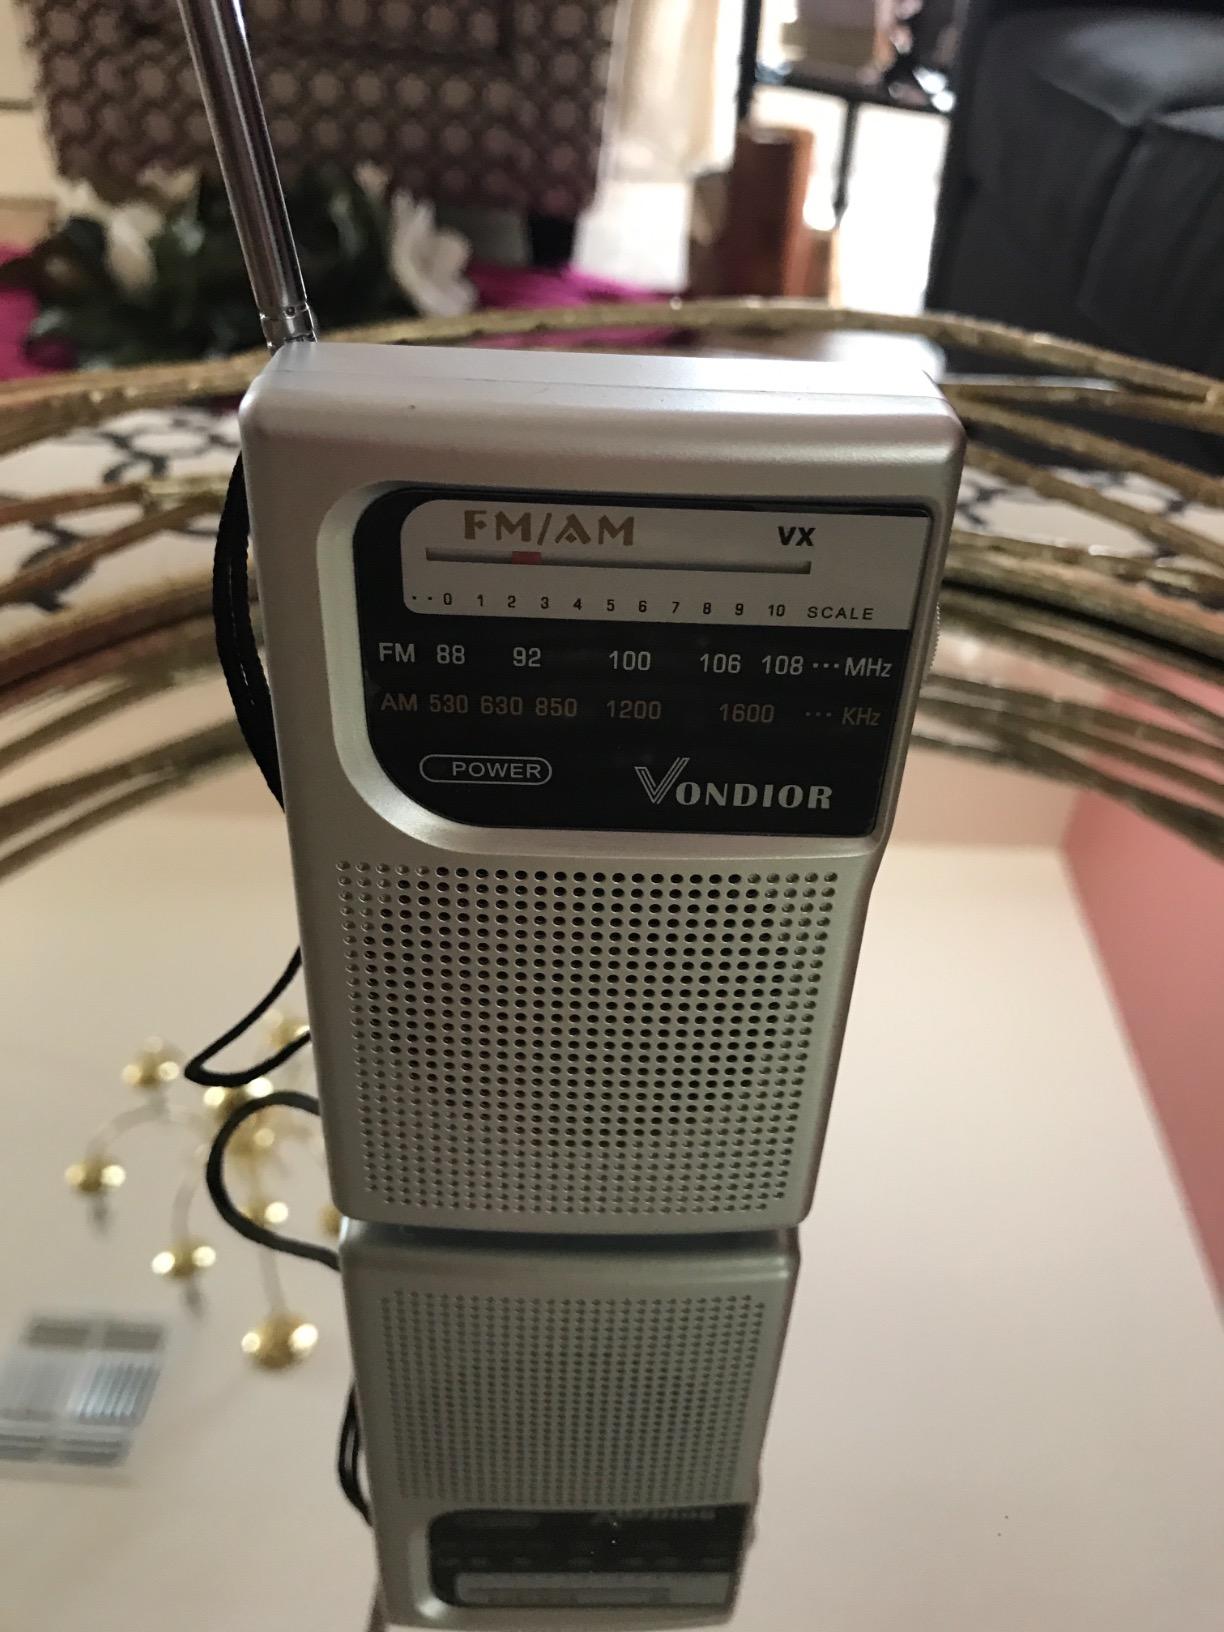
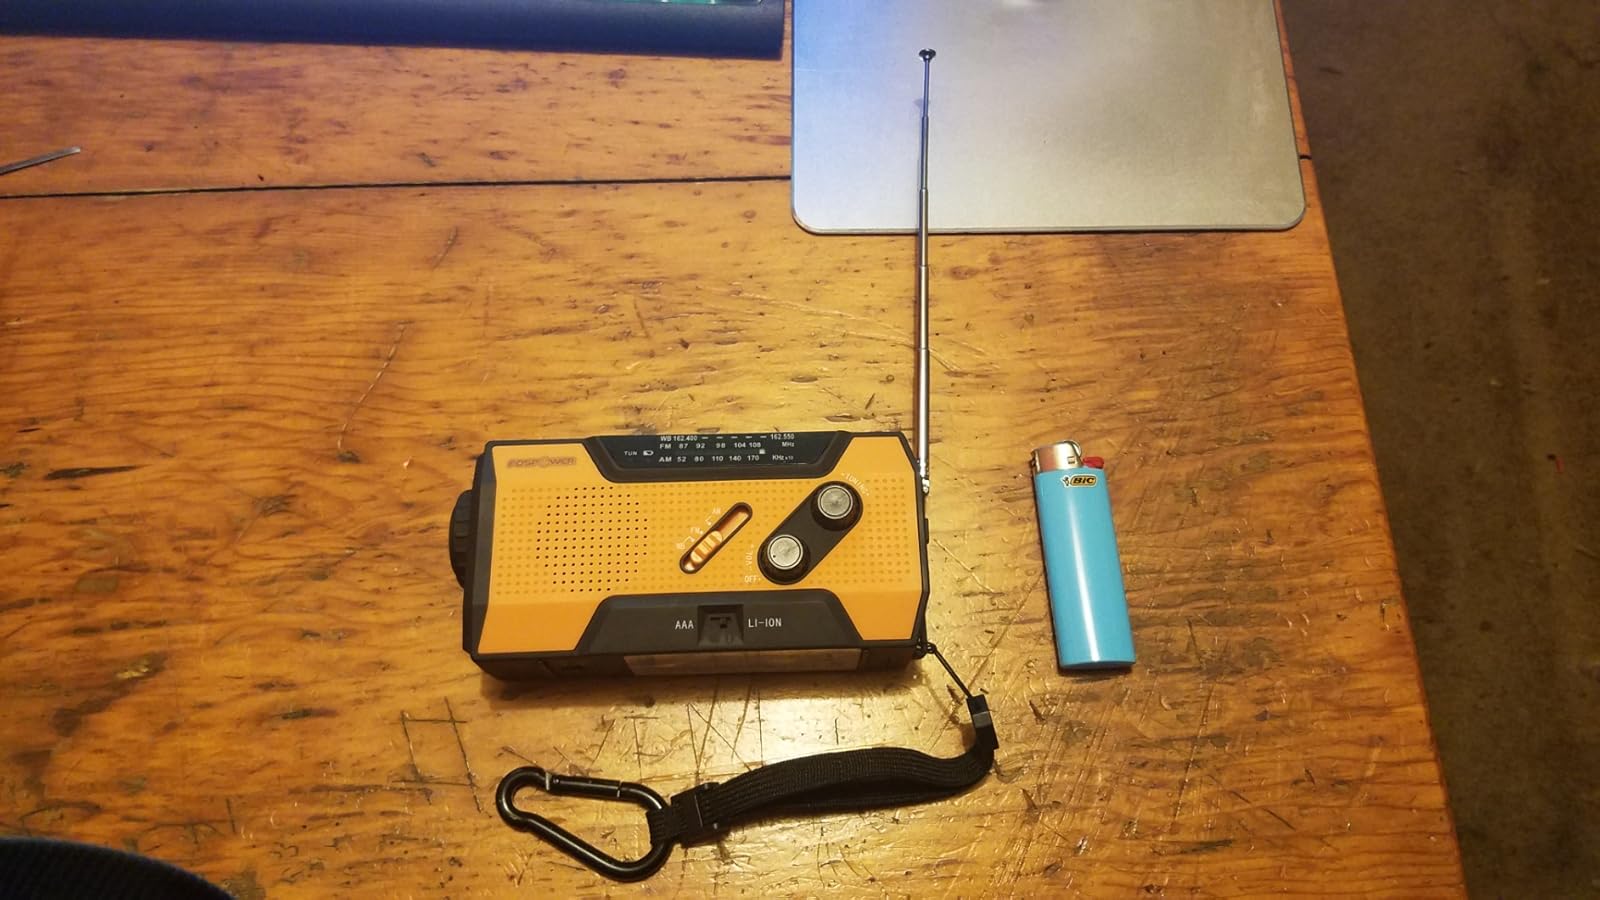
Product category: radio
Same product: no